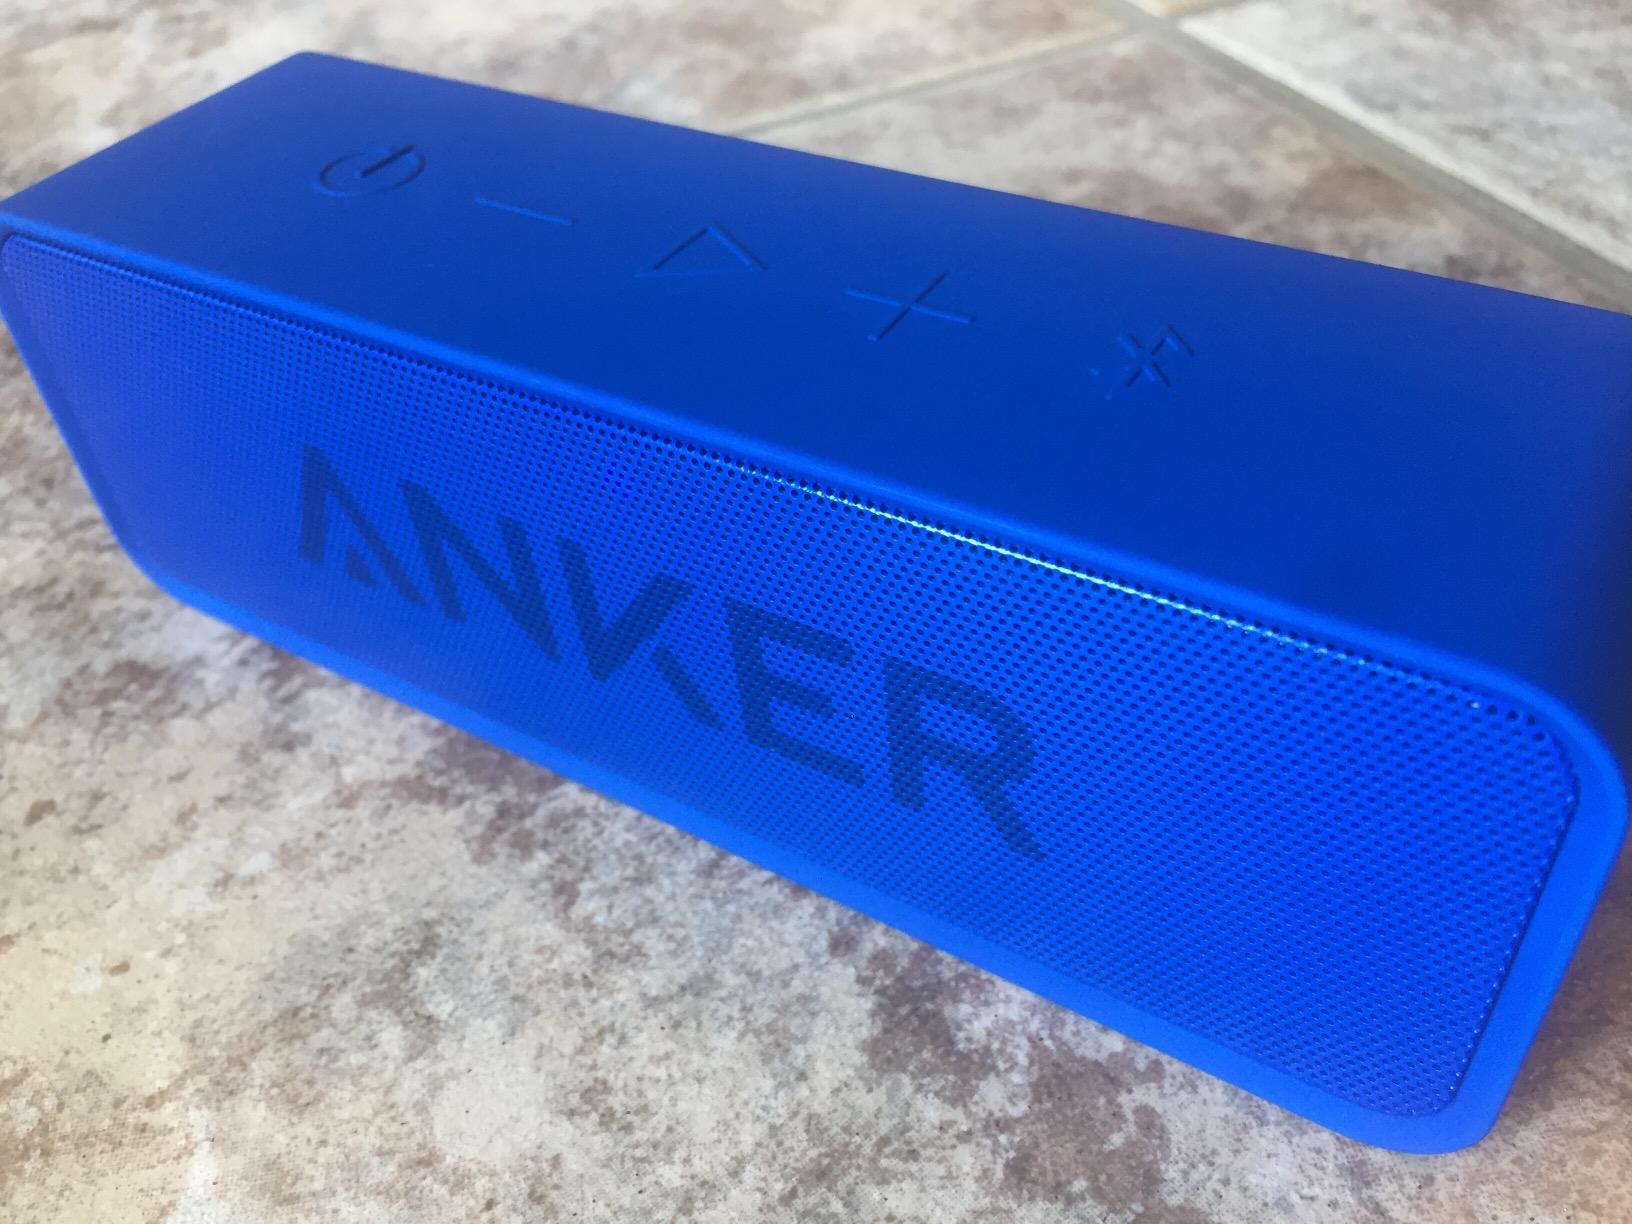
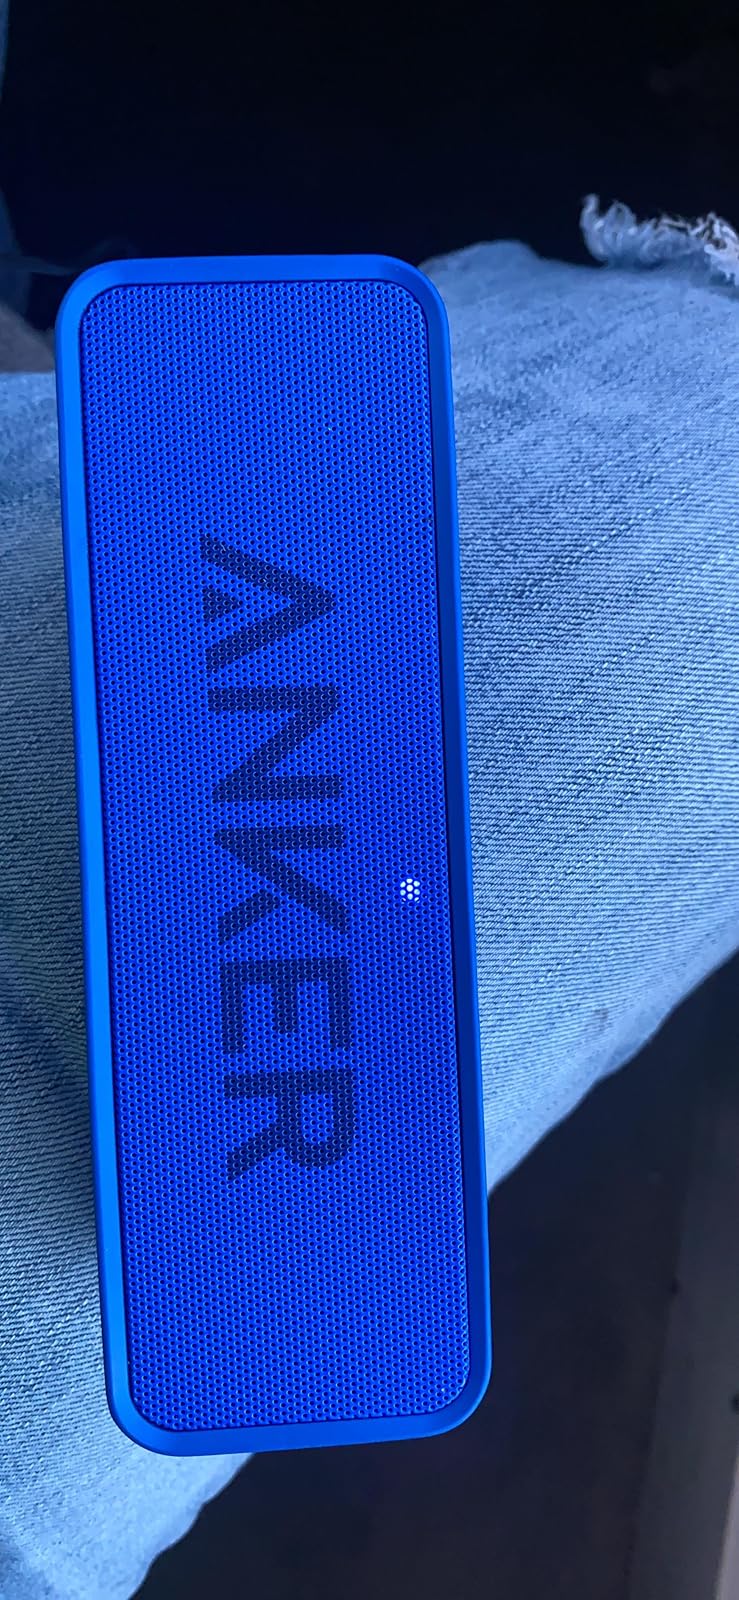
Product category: speaker
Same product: yes